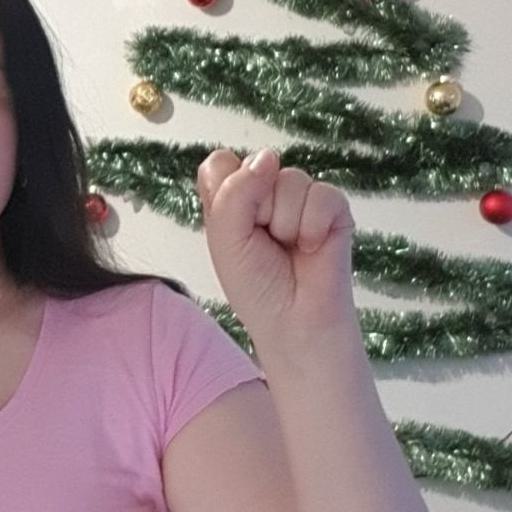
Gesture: fist